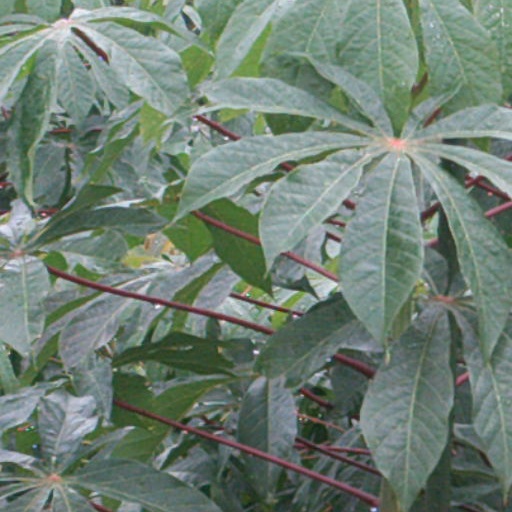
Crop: cassava